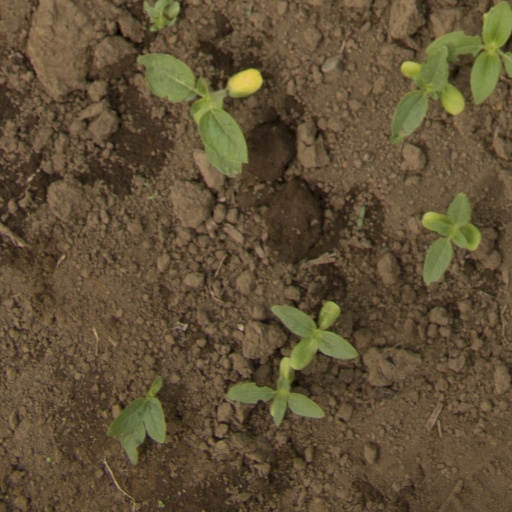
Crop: Jerusalem artichoke